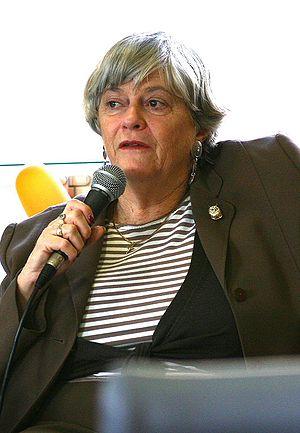
La circonscription de Maidstone and The Weald est une circonscription parlementaire britannique. Elle est située dans le Kent, autour de la ville de Maidstone.